Woodrow Wilson Foundation

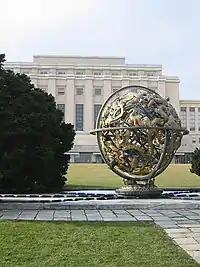
The "Celestial Sphere Woodrow Wilson Memorial", by Paul Manship, presented in 1939 to the League of Nations by the Woodrow Wilson Foundation and installed in Geneva.

On April 16, 1922, Frank L. Polk announced on behalf of the Woodrow Wilson Foundation that the organization would make its awards internationally, not limiting prize winners to Americans. It would remain to the 15-member board of trustees to determine the size and frequency of such awards, Polk noted.